Nabhabhorn Prabha

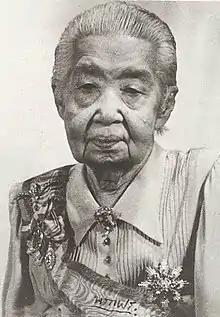

Princess Nabhabhorn Prabha, the Princess Dibayaratana Kiritkulini, 13 May 1864 - 19 July 1958, was a Princess of Siam (later Thailand). She was a member of Siamese royal family as a daughter of King Mongkut and Chao Khun Chom Manda Samli.